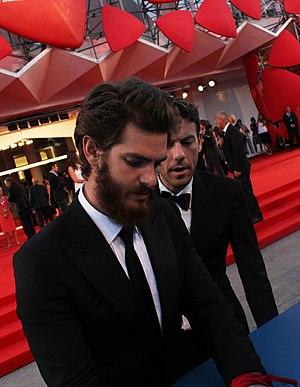
Andrew Garfield est un acteur britannico-américain, né le 20 août 1983 à Los Angeles.